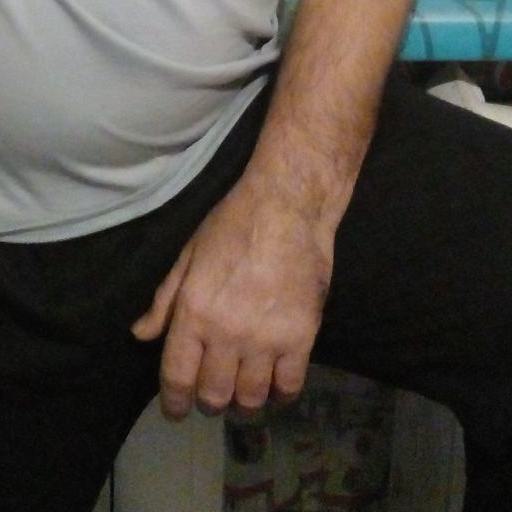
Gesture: no_gesture